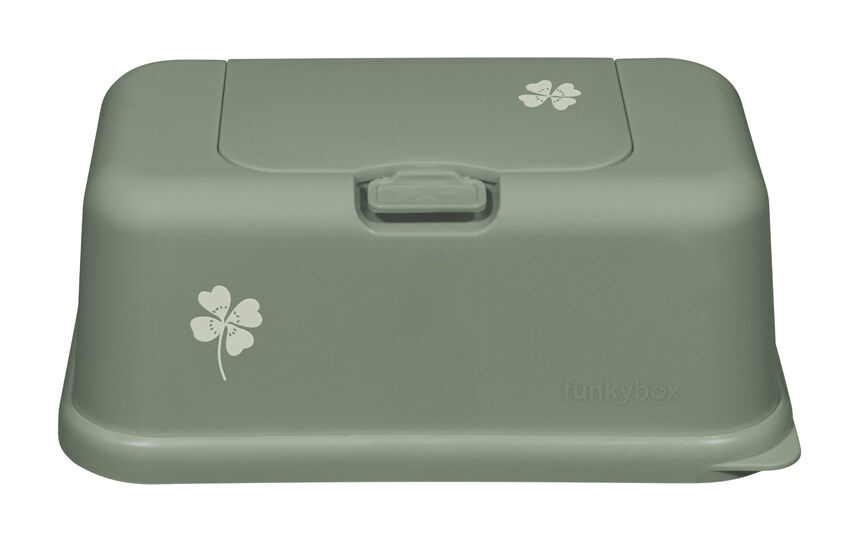
Funkybox boîte à lingettes green lucky clover  FB56
Découvrez la Funkybox , l'accessoire indispensable pour tous les jeunes parents ! Grâce à cette boîte pratique, vous avez toujours des lingettes humides à portée de main, sans craindre qu'elles ne sèchent. Son design ingénieux vous permet de l'ouvrir d'un seul doigt , pour une utilisation rapide et facile, même lorsque vous êtes occupé avec votre bébé. Conçue à partir de plastique recyclé de haute qualité, la Funkybox respecte l'environnement tout en étant durable et sans BPA , pour une sécurité maximale. Vous pouvez l'utiliser en toute confiance pour garder les lingettes de bébé fraîches et prêtes à l'emploi. Caractéristiques de la Funkybox : MATÉRIAU : Fabriquée en plastique recyclé de haute qualité, robuste et écologique. COMPATIBILITÉ : Convient à toutes les lingettes humides , quel que soit le format. OUVERTURE PRATIQUE : S'ouvre facilement d'un seul doigt, idéal pour une utilisation rapide, même dans les moments pressés. Ne laissez plus les lingettes sécher et gardez-les à portée de main avec la Funkybox ! Un choix pratique, écologique et sécuritaire pour les parents modernes.
Brand: e-shop-laboiteadoudous.be
Category: Baby & Toddler > Diapering > Baby Wipe Dispensers & Warmers